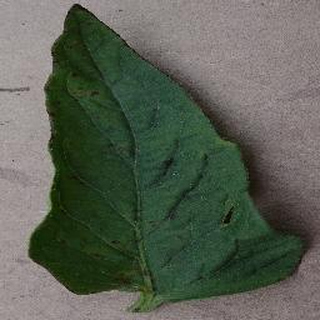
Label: tomato_bacterial_spot